Cromartyshire

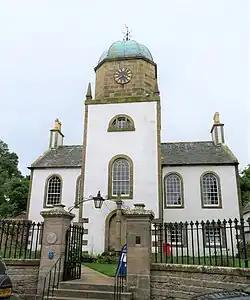
Cromarty Courthouse: County's courthouse, built 1773, which also served as meeting place for the Cromartyshire Commissioners of Supply and the town council for the burgh of Cromarty

Despite sharing a sheriff from 1748, Ross-shire and Cromartyshire remained legally separate counties. They retained separate Commissioners of Supply, and from 1794 each appointed their own lord-lieutenants, with Cromartyshire overseen by the Lord Lieutenant of Cromarty. From 1860 the commissioners of supply for the two counties were directed to work together on delivering some functions, notably relating to prisons.